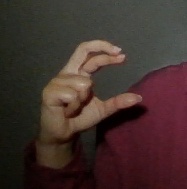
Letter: thal